Mary Jane Holmes

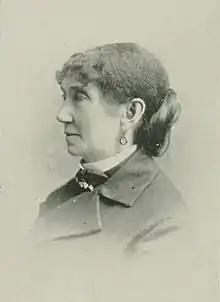
"A Woman of the Century"

Mary Jane Holmes (April 5, 1825 – October 6, 1907) was an American author who published 39 novels, as well as short stories. Her first novel sold 250,000 copies; and she had total sales of 2 million books in her lifetime, second only to Harriet Beecher Stowe. Her books included: "Tempest and Sunshine" (1854), "English Orphans" (1855), "Homestead on the Hillside" (1855), "Lena Rivers" (1856), "Meadow Brook" (1857), "Dora Deane" (1858), "Cousin Maude" (1860), "Marian Gray" 186^, "Hugh Worthington" (1864), "Cameron Vide" (1867). "Rose Mather" (1868), "Ethelyn’s Mistake" (1869), "Edna Browning" (1872), "Mildred" (1877), "Forest House" (1879), "Daisy Thornton," "Queenie Hetherton" (1883), "Christmas Stories" (1884), "Bessie's Fortune" (1885). "Gretchen" (1887), "Marguerite" (1891).